Natural arch

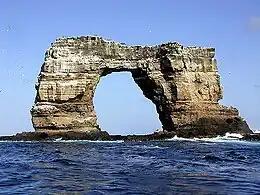
Darwin's Arch, Galápagos Islands, Ecuador, before it collapsed in 2021

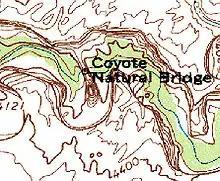
A topographic map of Coyote Natural Bridge in Utah shows how the meandering Coyote Gulch carved a shorter route through the rock under the arch. The old riverbed is now higher than the present water level.

On coasts two different types of arches can form depending on the geology. On discordant coastlines rock types run at 90° to the coast. Wave refraction concentrates the wave energy on the headland, and an arch forms when caves break through the headland. Two examples of this type of arch are London Bridge in Victoria, Australia, and Neill Island in the Andaman Islands, India. When these arches eventually collapse, they form stacks and stumps. On concordant coastlines rock types run parallel to the coastline, with weak rock such as shale protected by stronger rock such as limestone. The wave action along concordant coastlines breaks through the strong rock and then erodes the weak rock very quickly. Good examples of this type of arch are the Durdle Door and Stair Hole near Lulworth Cove on Dorset's Jurassic Coast in south England. When Stair Hole eventually collapses it will form a cove.